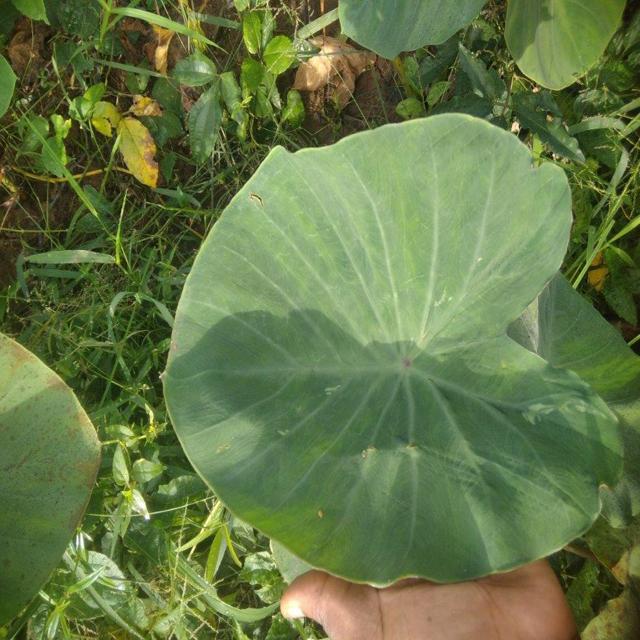
Label: Healthy